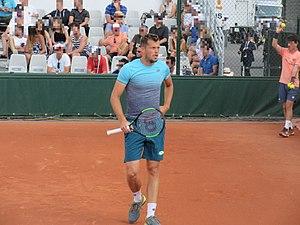
Adam Pavlásek à Roland-Garros en 2018